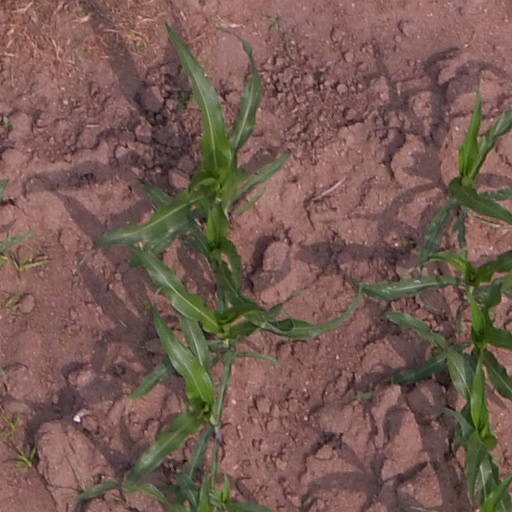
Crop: maize; corn